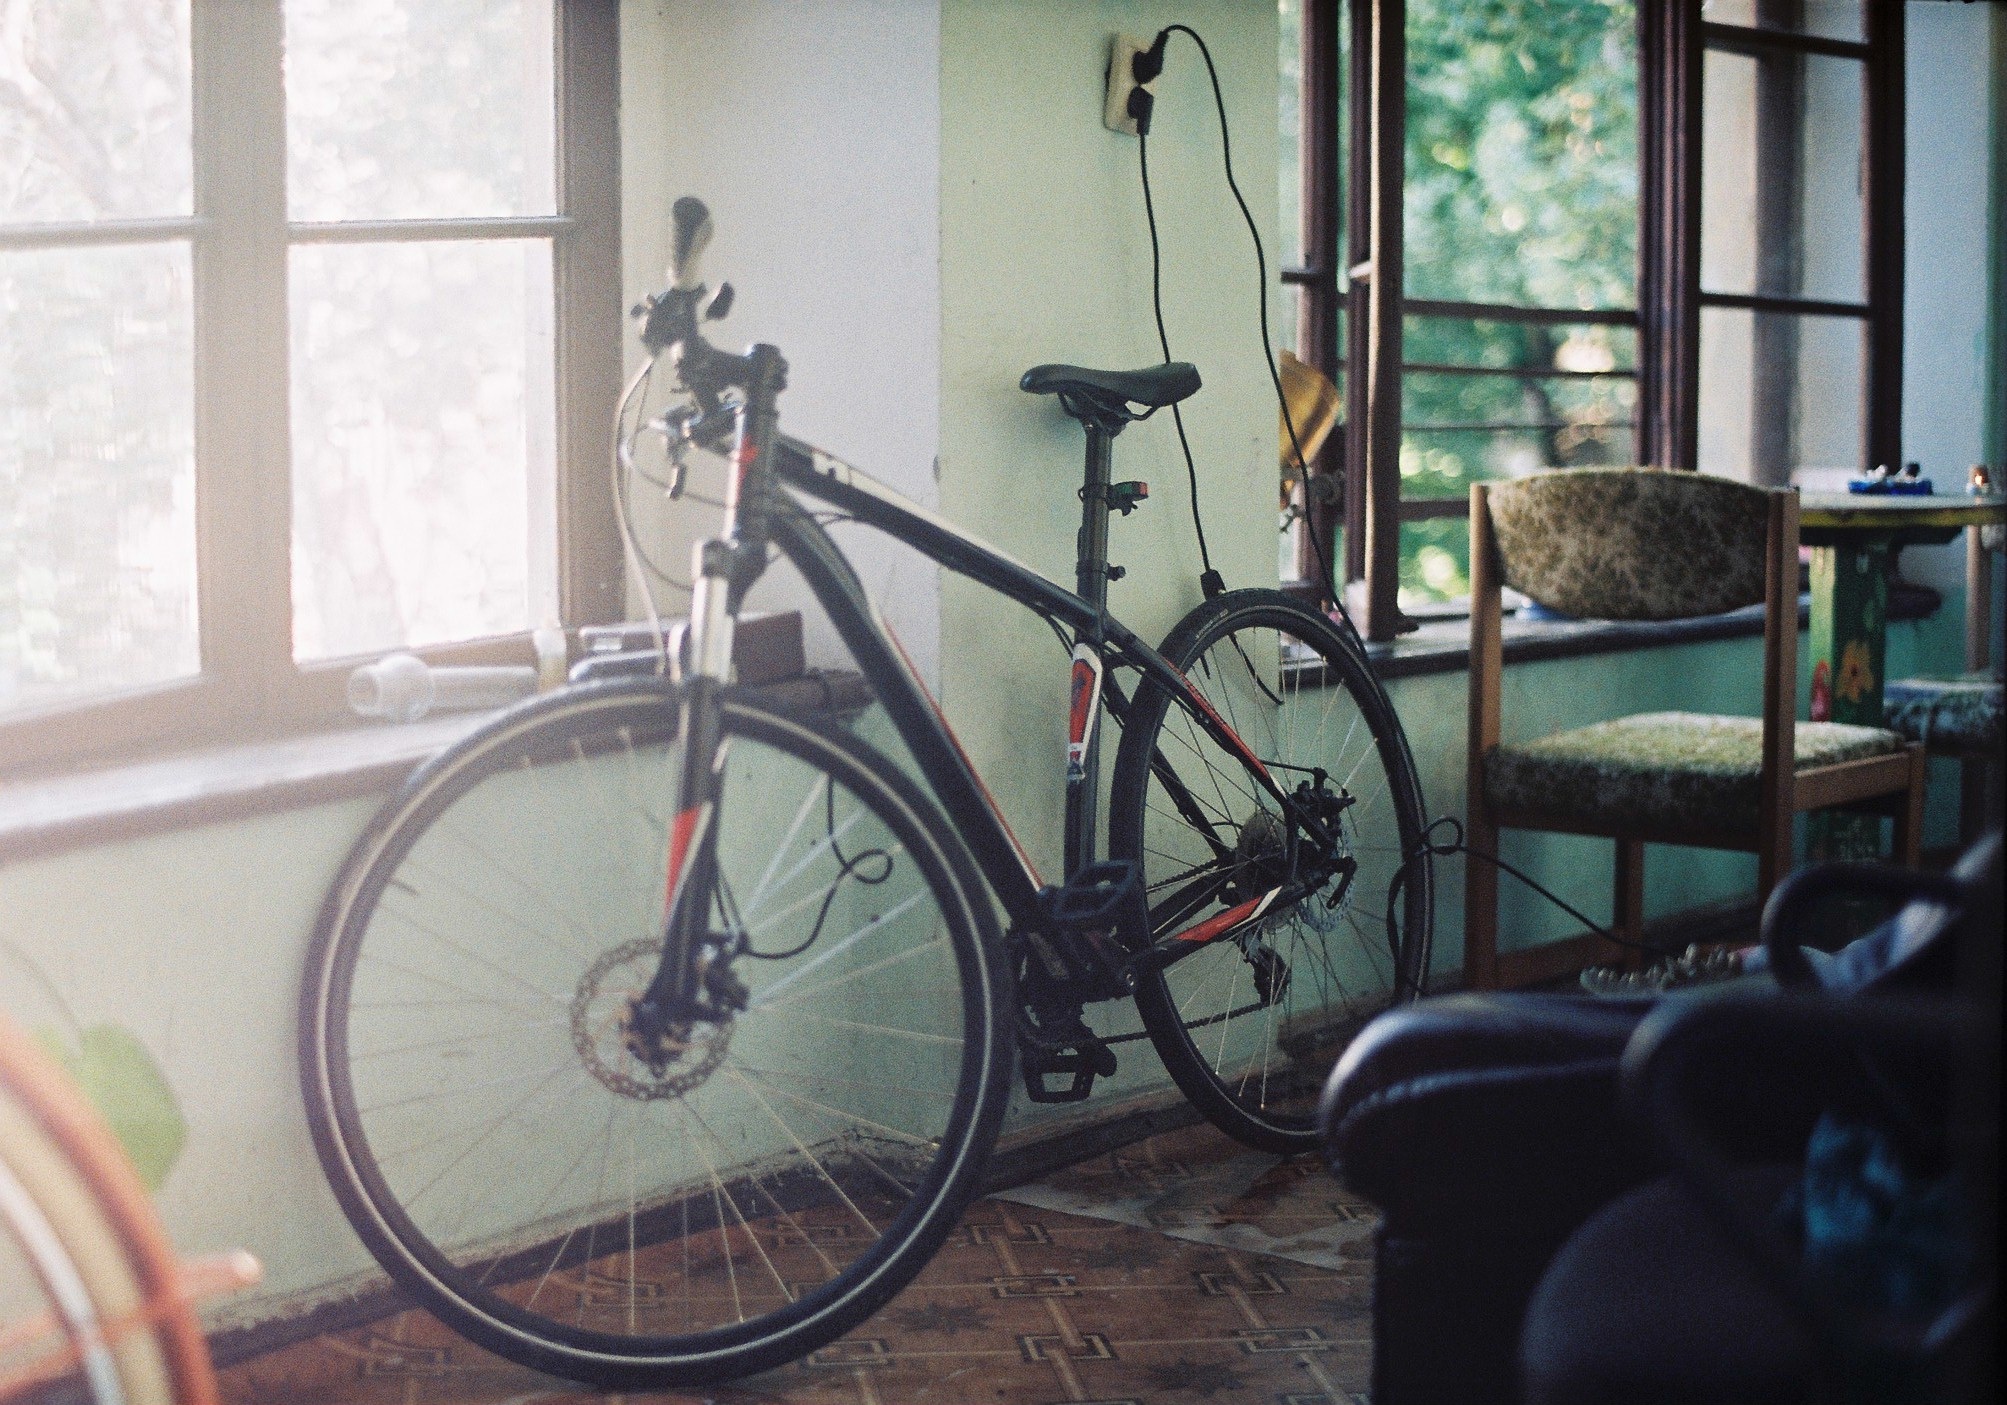
wheel, bicycle, vehicle, sports equipment, mountain bike, land vehicle, road bicycle, racing bicycle, hybrid bicycle